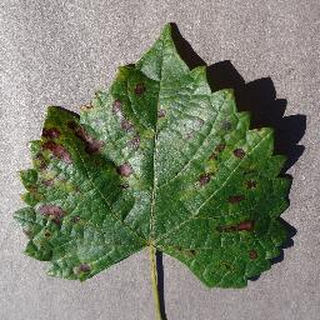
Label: grape_esca_black_measles